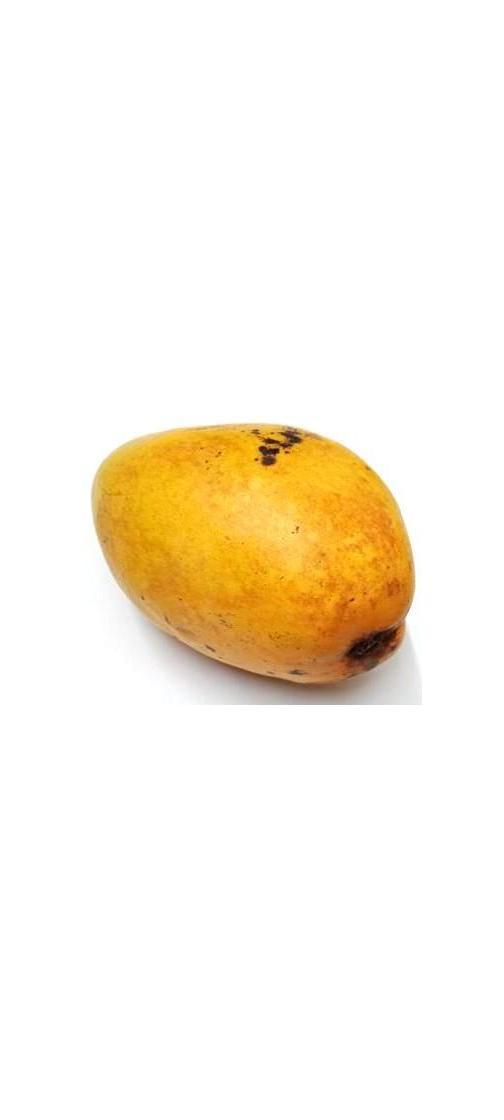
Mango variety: Bari-11